Muisca economy

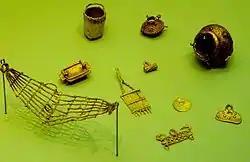
The Muisca were famous for the fine goldworking, here seen in different figures

The Muisca were notable for their ceramics production and major production was located close to rivers and lakes. The surroundings of Lake Fúquene formed a principal place for ceramics production, especially in Ráquira and Tinjacá. The Spanish called the people from this region "Pottery People".